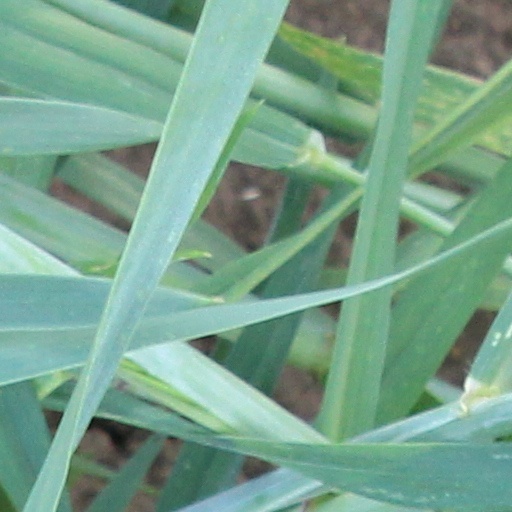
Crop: wheat